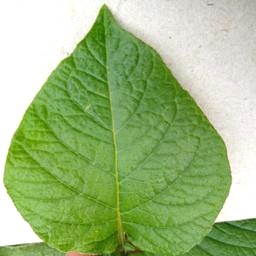
Etiqueta: Sana